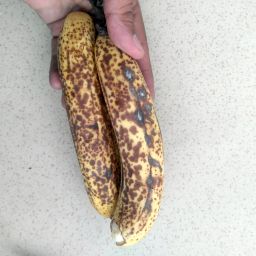
Fruit: Banana
Quality: Bad